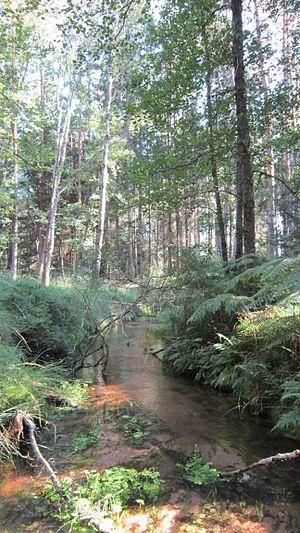
Le Scwharzbach dans la Réserve naturelle nationale des rochers et tourbières du Pays de Bitche, à la limite des communes de Sturzelbronn et de Philippsbourg en septembre 2012.
La réserve naturelle nationale des rochers et tourbières du pays de Bitche est une réserve naturelle nationale située dans la région Grand Est. Créée le 15 mai 1998 pour la conservation du patrimoine naturel et de la biodiversité du pays de Bitche dans les Vosges du Nord, elle occupe une surface de 355,242 ha.
Philippsbourg est une commune française du département de la Moselle en région Grand Est.
Sturzelbronn est une commune française du département de la Moselle en région Grand Est.